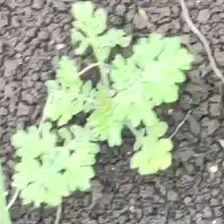
Weed species: Gajar_gavat_(Parthenium hysterophorus)